Dreadnought

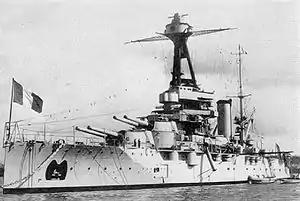
, a , launched in 1913 (pictured in 1942)

Compared to the other major naval powers, France was slow to start building dreadnoughts, instead finishing the planned "Danton" class of pre-dreadnoughts, laying down five in 1907 and 1908. In September 1910 the first of the was laid down, making France the eleventh nation to enter the dreadnought race. In the Navy Estimates of 1911, Paul Bénazet asserted that from 1896 to 1911, France dropped from being the world's second-largest naval power to fourth; he attributed this to problems in maintenance routines and neglect. The closer alliance with the United Kingdom made these reduced forces more than adequate for French needs.